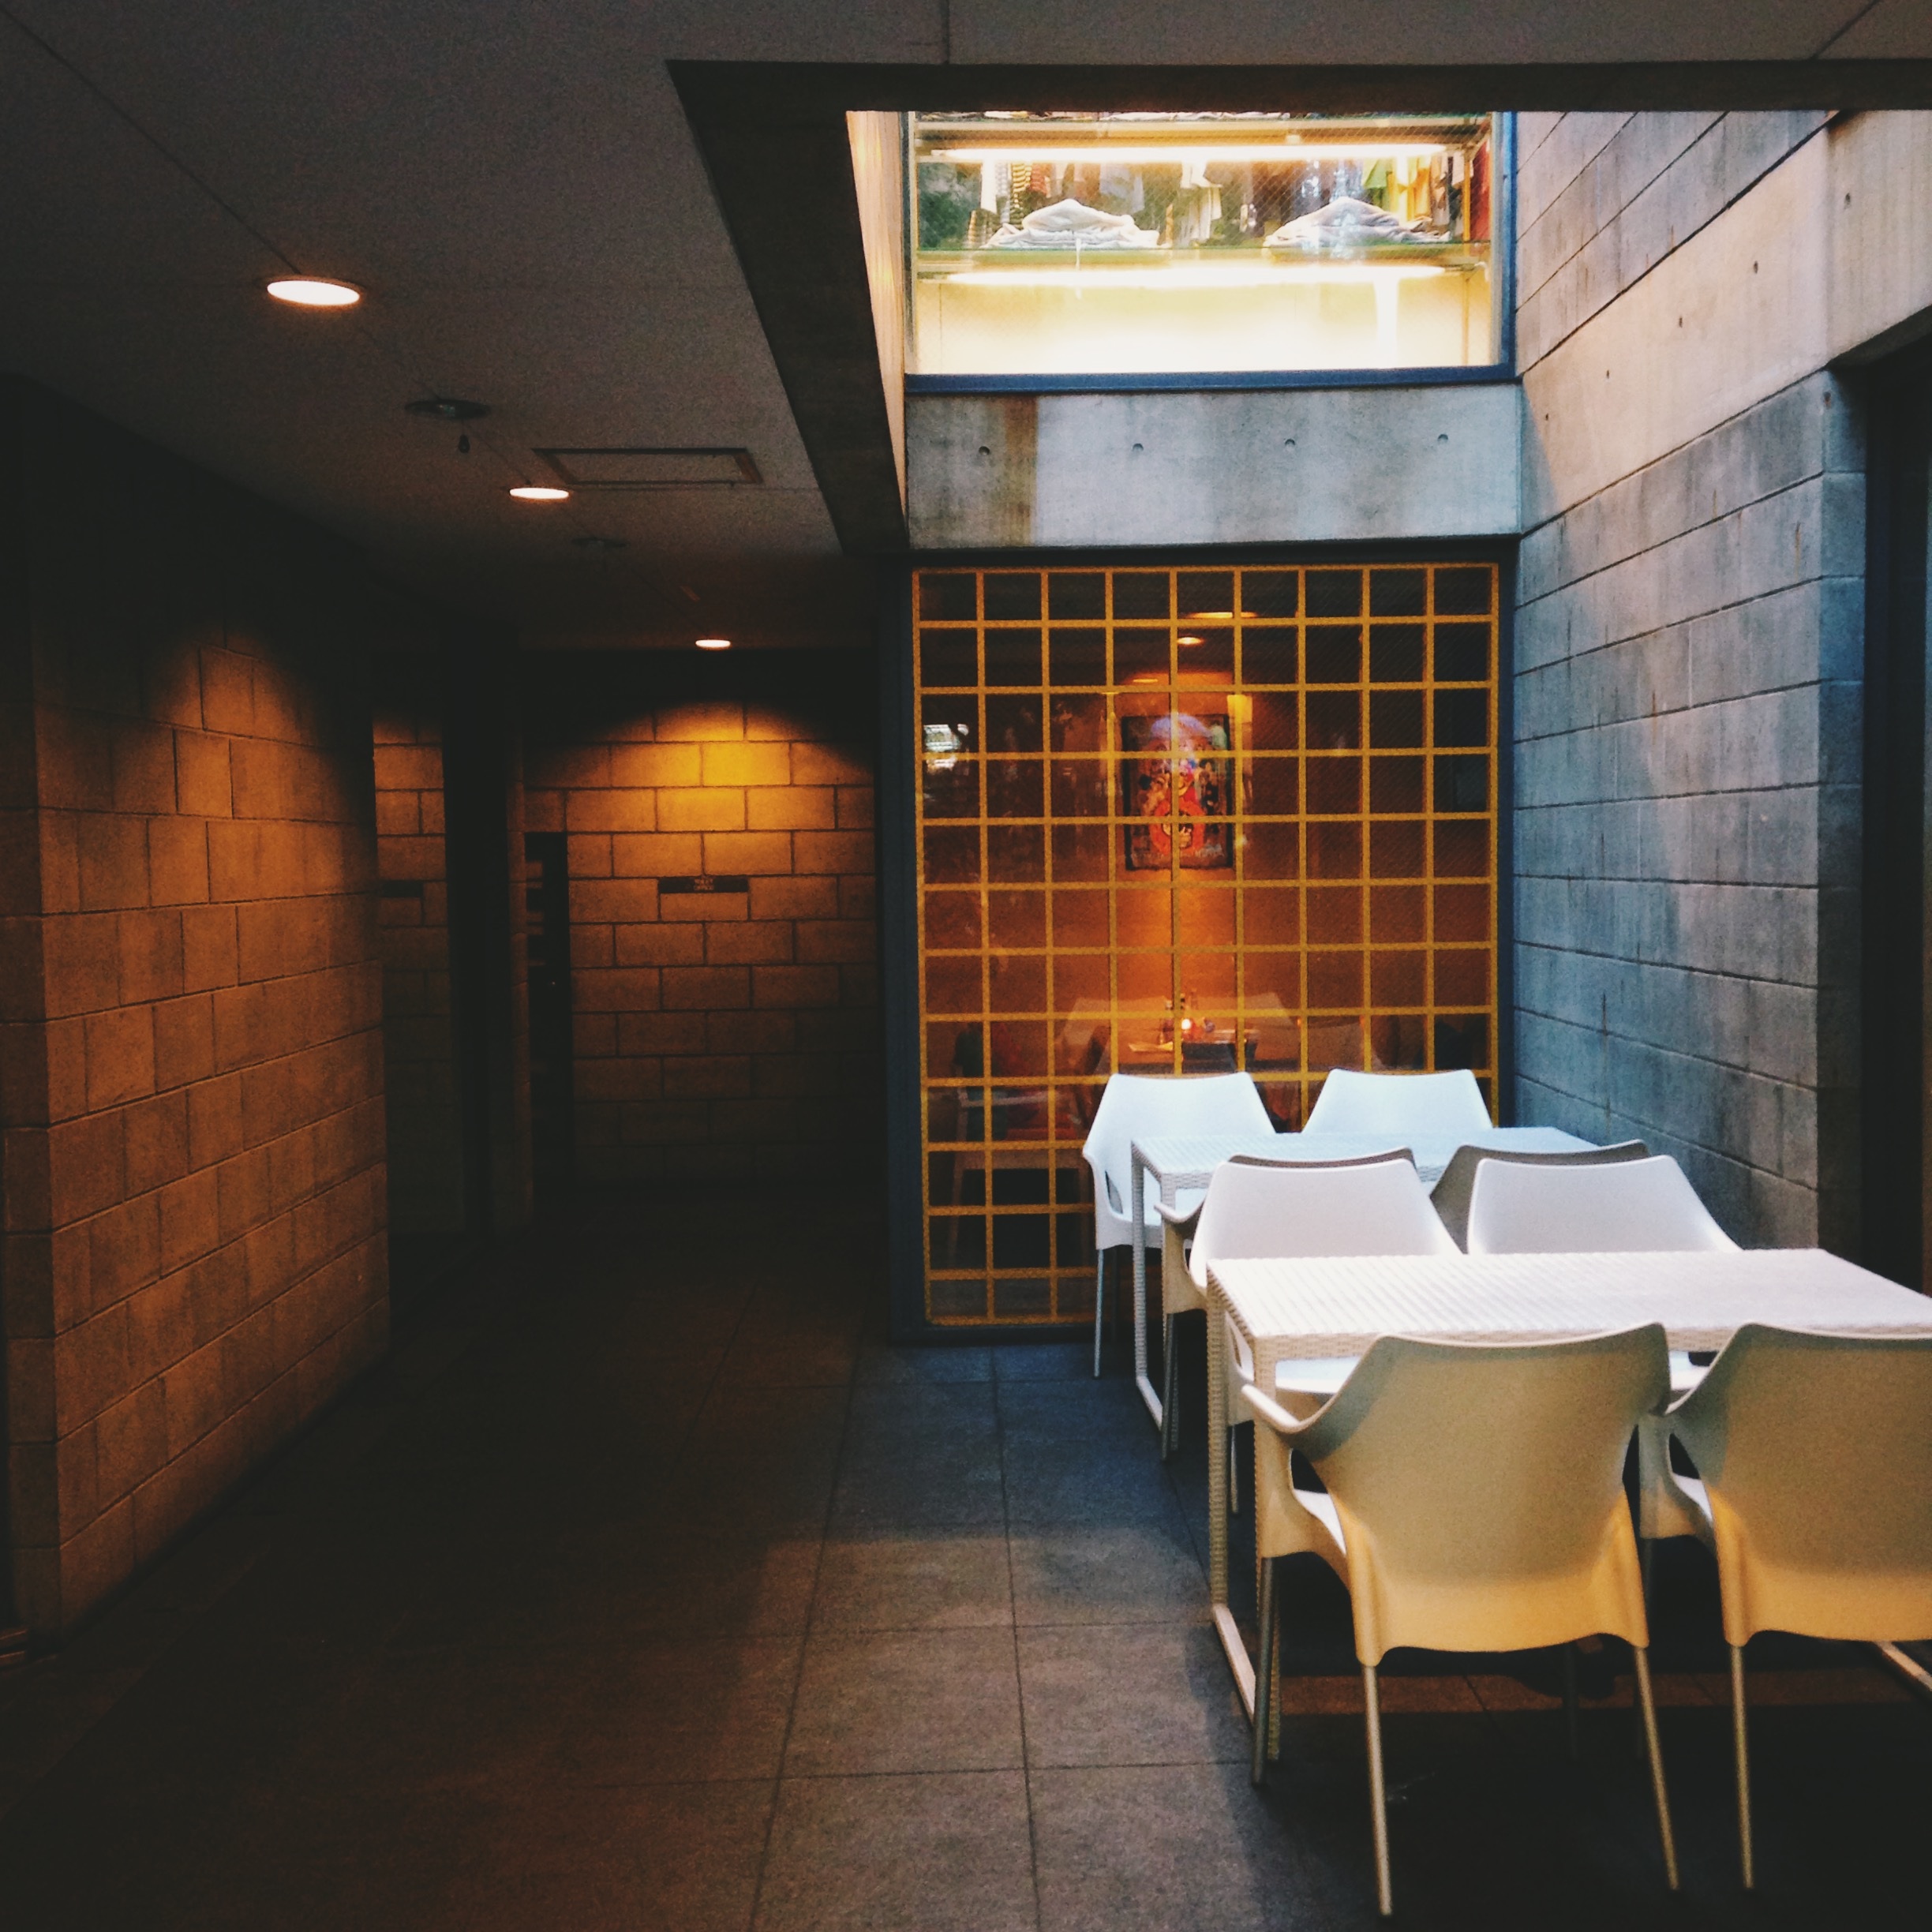
restaurant, bar, property, room, interior design, design, estate, lobby